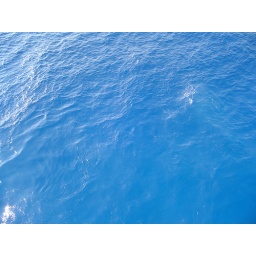
Clear blue Caribbean water below our verandah as we leave Castaway Cay.